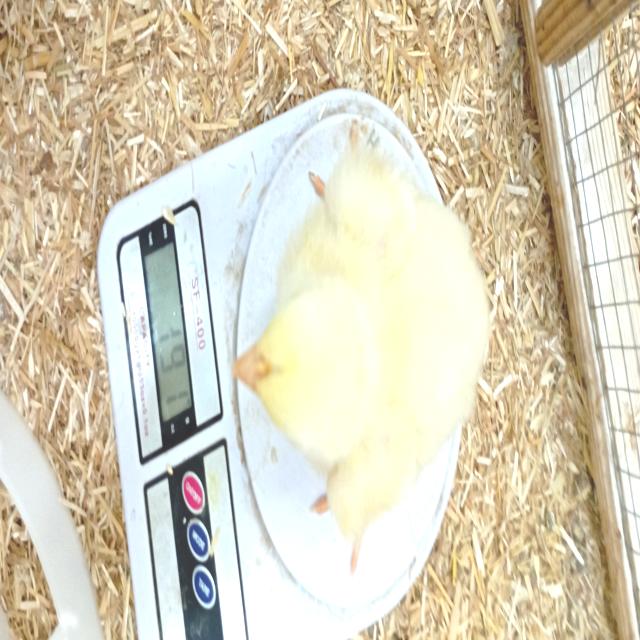
Weight: 191 g